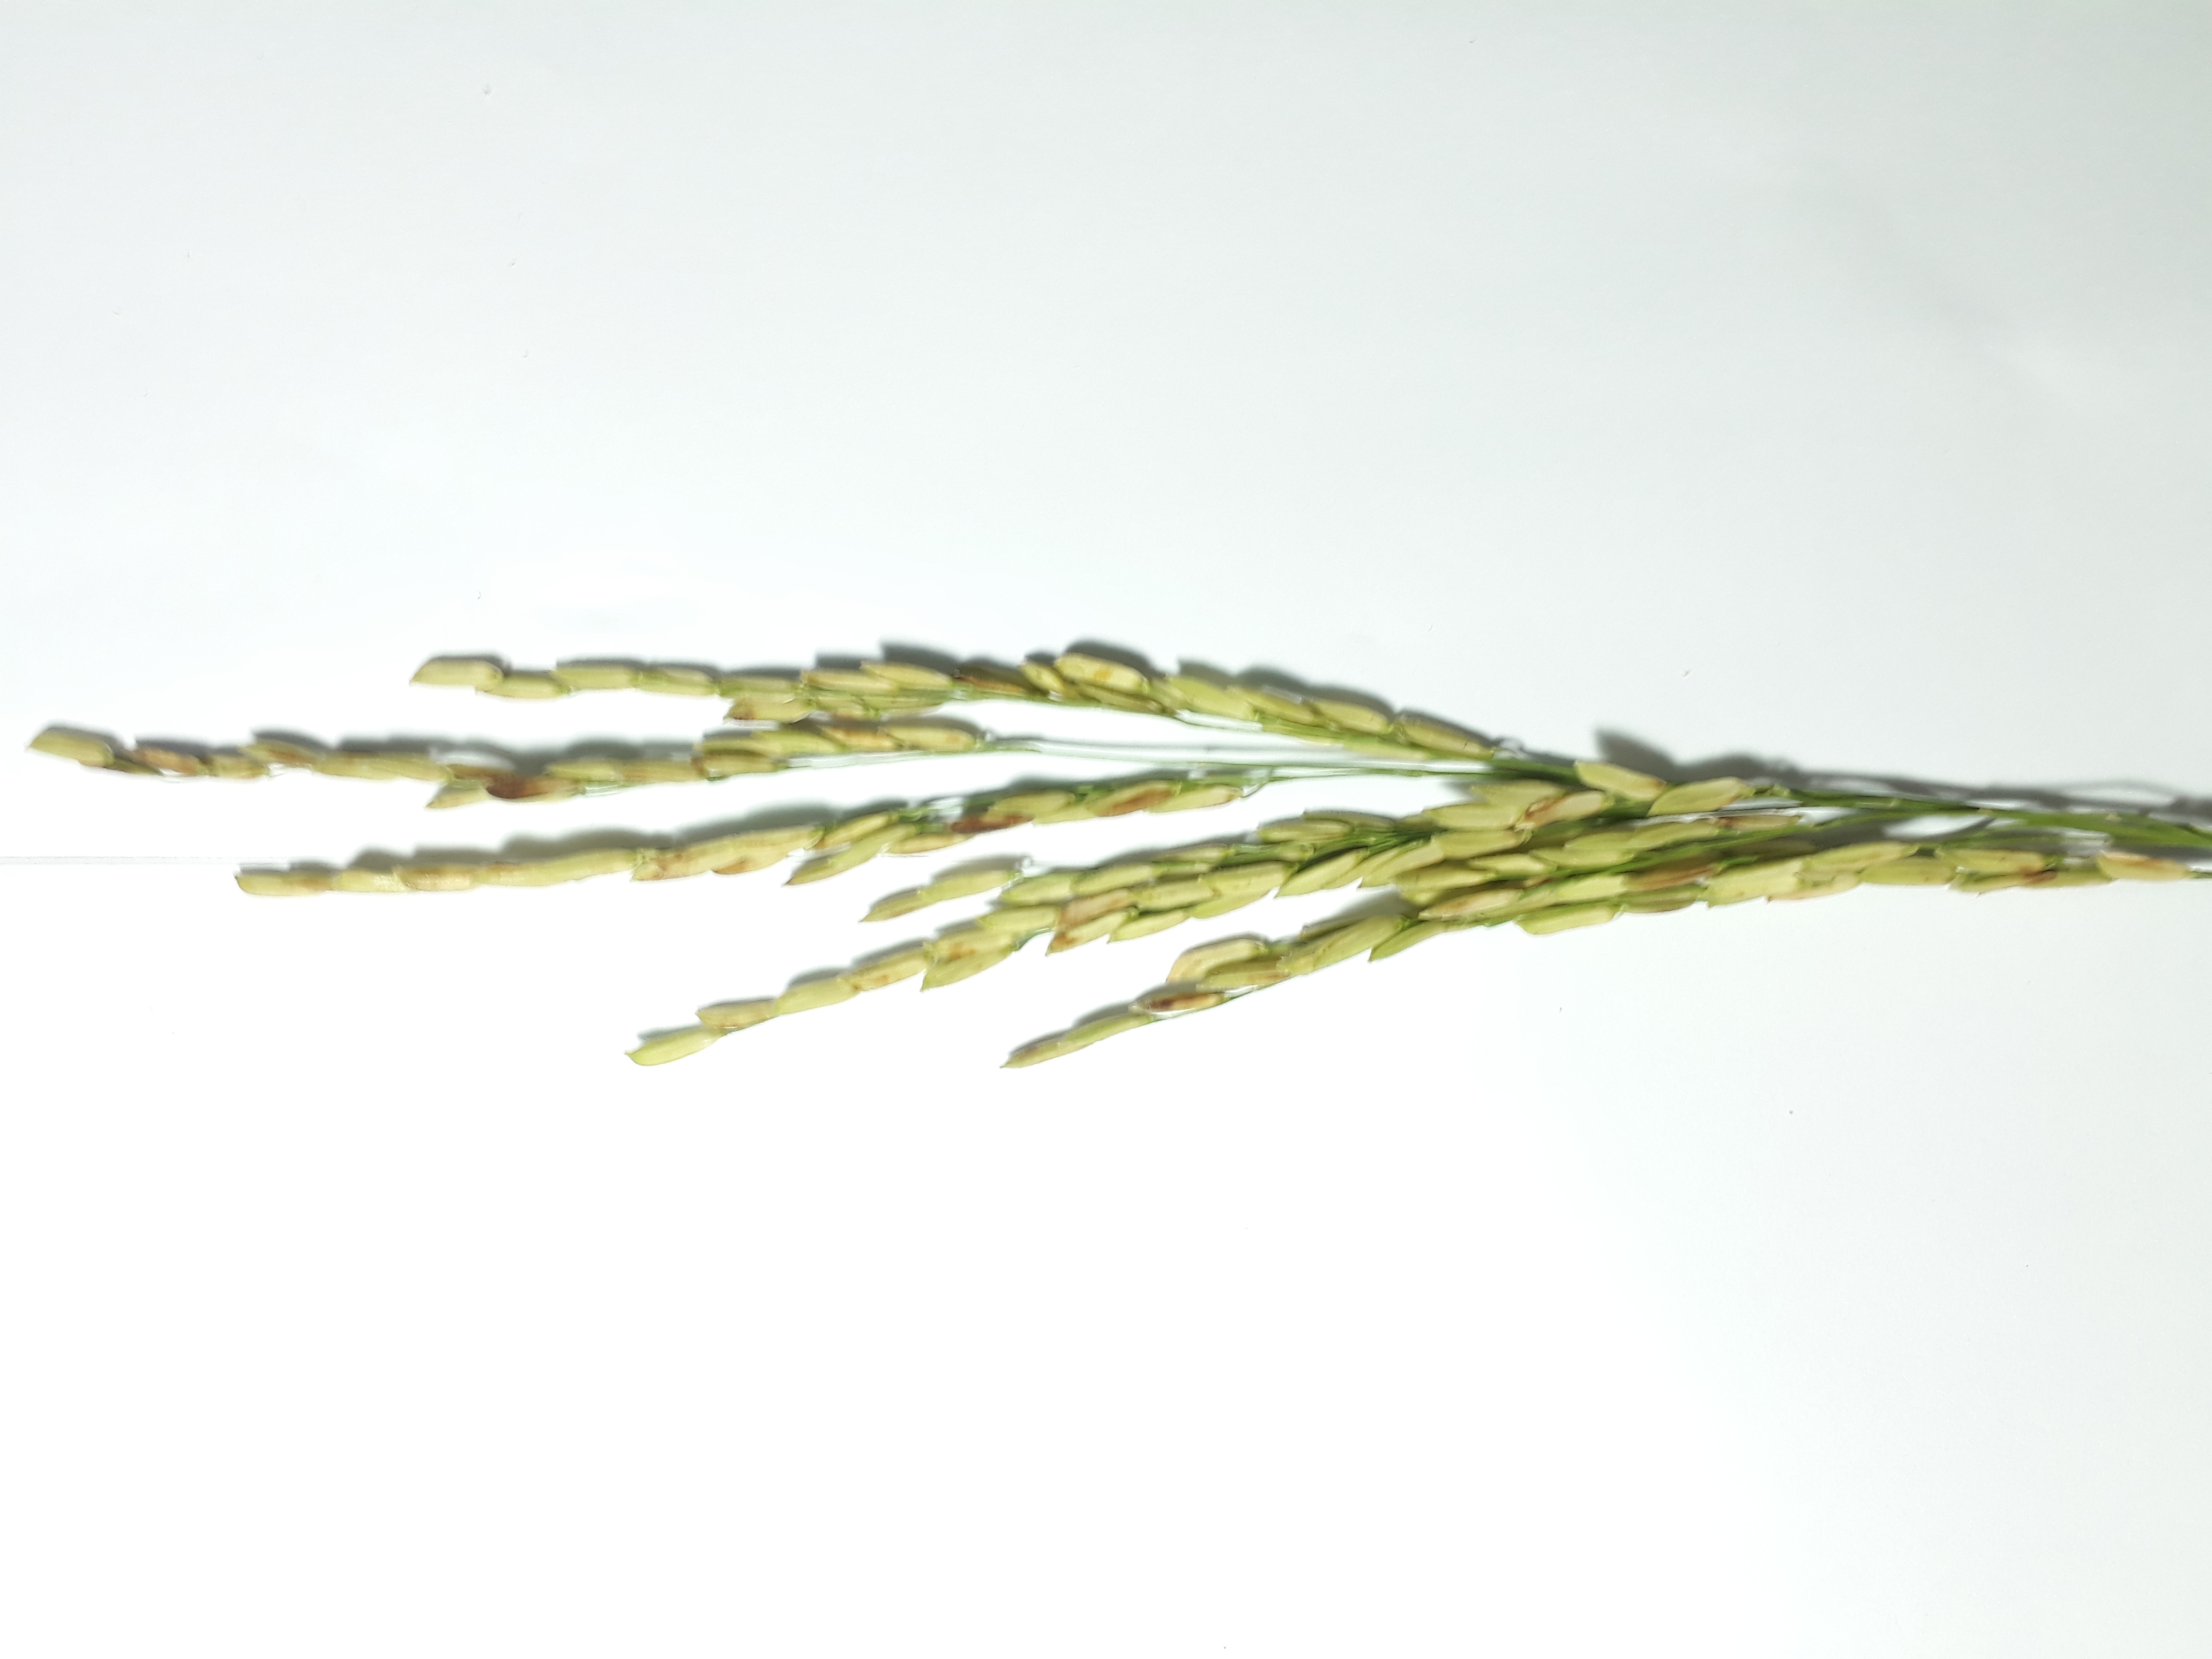
Label: Mild